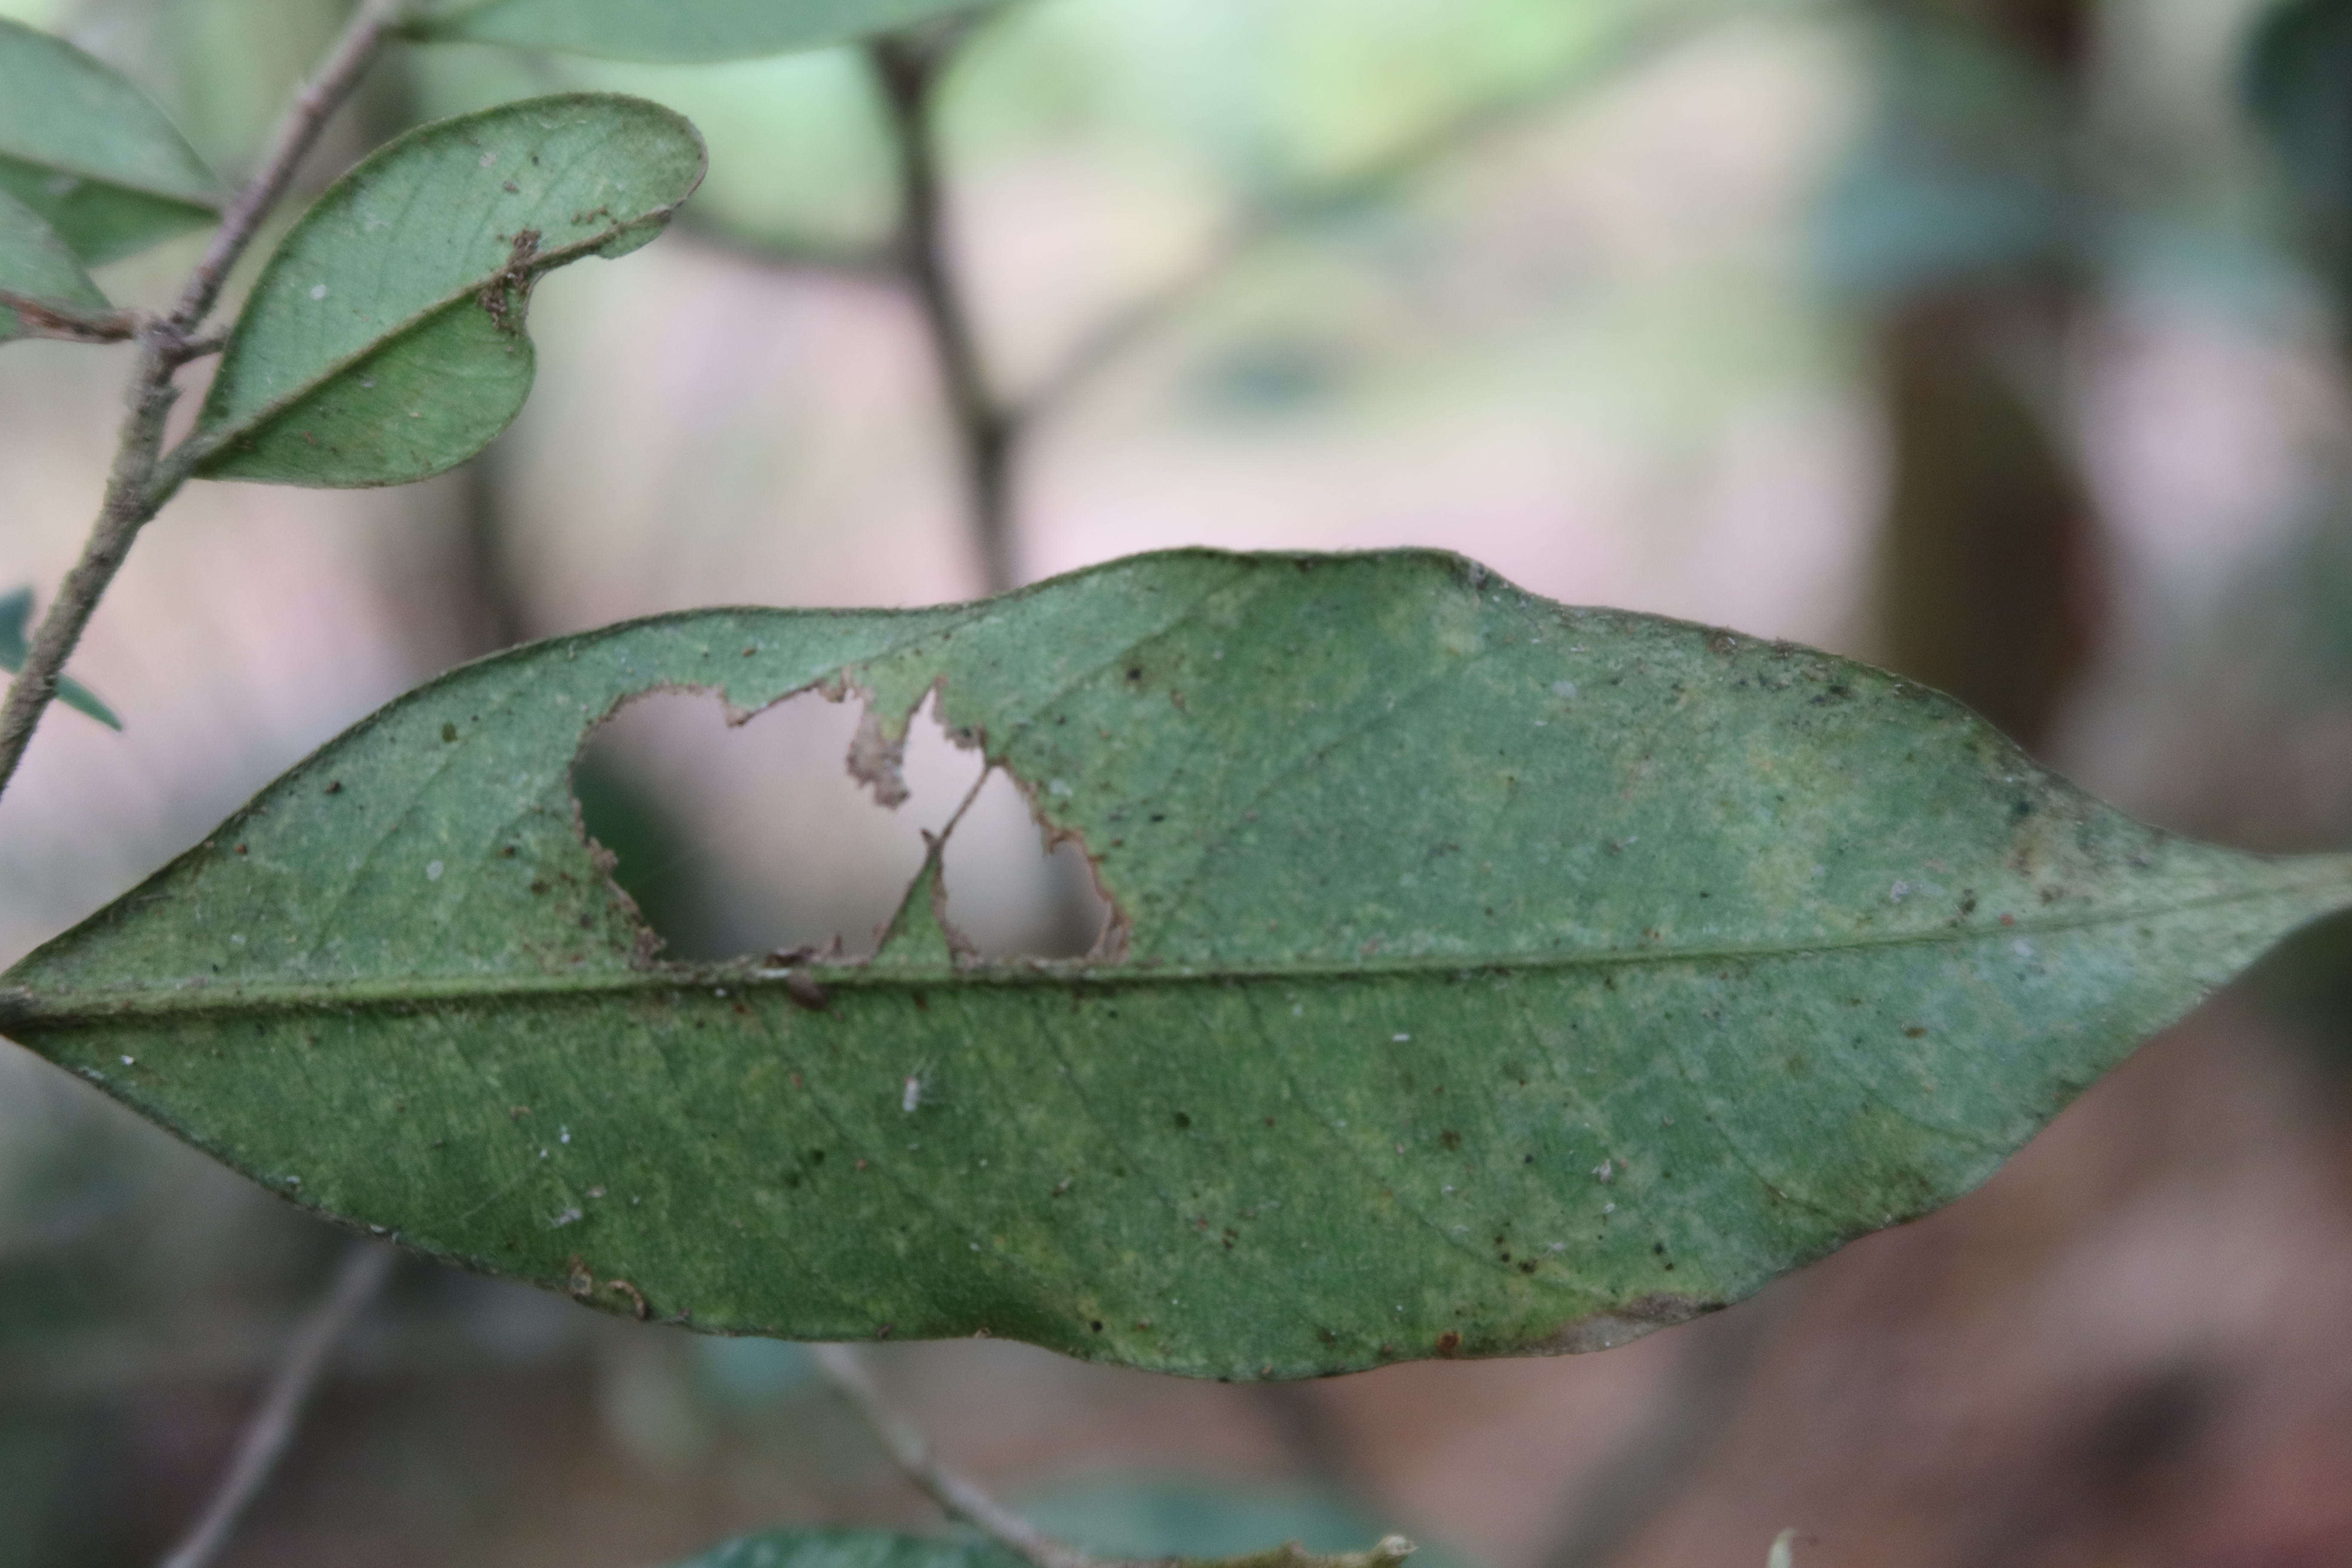
Label: Translucent lesion